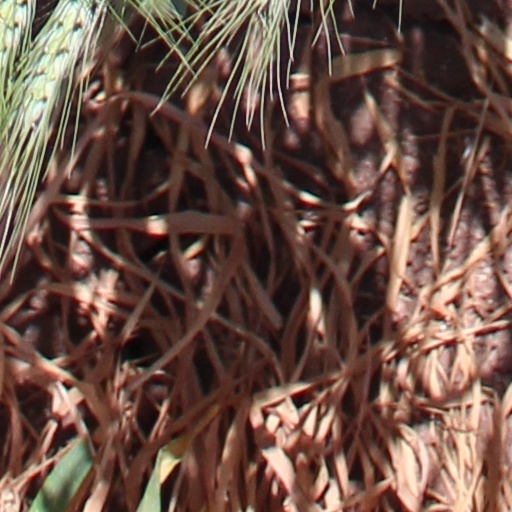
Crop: wheat